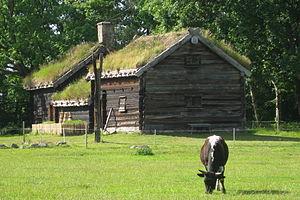
Helsingborg est une ville suédoise située sur la côte du détroit de l'Øresund, au niveau de son point le plus étroit, la ville danoise d'Elseneur n'étant qu'à 4 km. C'est le chef-lieu de la commune de Helsingborg. Elle est habitée par 97 122 personnes, ce qui la place au 8ᵉ rang des villes les plus peuplées de Suède.